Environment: real
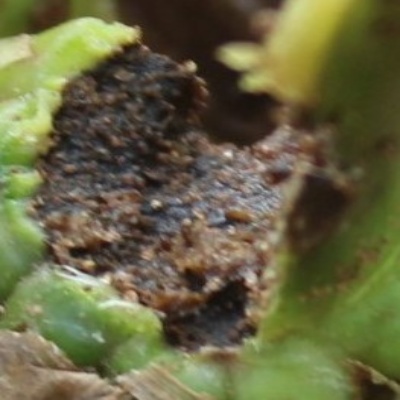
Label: fall_armyworm